Cancelled expressways in Toronto

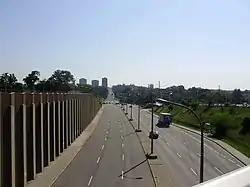
Eglinton Avenue West meets Black Creek Drive in York. This was intended to have been the eastern terminus of the Richview Expressway.

The Richview Expressway was named after the Richview Sideroad, a separate roadway which is today Eglinton Avenue through Etobicoke. It was only partially completed due to concerns of low use and opposition from local residents. Even though the Richview Expressway was never built, it did result in the provision of a wide right-of-way along the Eglinton Avenue corridor (after the Humber River was bridged and the Richview Sideroad designated as part of Eglinton) from Black Creek Drive to Highway 427. The present interchange of Highway 401 and Highway 427 includes several high-speed flyover ramps to and from Eglinton Avenue, which were originally meant for the Richview Expressway.